Automotive industry in North Korea

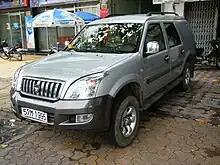
Pyeonghwa Pronto GS.

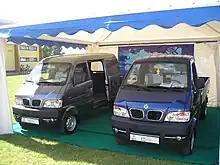
Pyeonghwa Paso 990.

Founded in 2000, Pyeonghwa Motors in Nampo is an auto manufacturing and retailing joint venture between South Korea's Pyeonghwa Motors (owned by Sun Myung Moon's Unification Church) and the North Korea's Ryonbong General Corp. Pyeonghwa Motors products are sold under the names Hwiparam, Bbeokgugi (Peokkugi) and Zunma: small and luxury cars, minivans, SUVs and pick-up trucks under license.